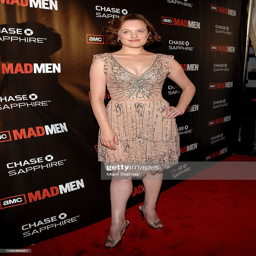
actor attends the season premiere .